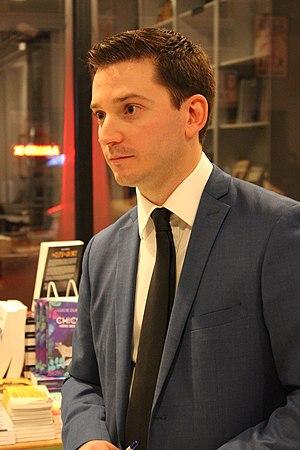
Simon Jolin-Barrette, député de Borduas
La Loi sur la laïcité de l'État ou la loi 21 est une loi québécoise adoptée le 16 juin 2019 par l’Assemblée nationale du Québec. Elle est la première loi à disposer que « L’État du Québec est laïque ». Elle interdit le port de signes religieux aux employés de l'État en position d'autorité coercitive, ainsi qu'aux enseignants du réseau scolaire public, tout en reconnaissant un droit acquis aux personnes déjà en poste le 27 mars 2019, soit le jour précédant la présentation du projet de loi.
Simon Jolin-Barrette, né en 1987, est un avocat et homme politique québécois. Il est le député de la circonscription de Borduas à l'Assemblée nationale du Québec sous la bannière de la Coalition avenir Québec depuis les élections de 2014. Il est le ministre de la Justice du Québec depuis 2020.
Borduas est une circonscription électorale provinciale du Québec. Elle est située dans la région administrative de la Montérégie. Elle est nommée en l'honneur du peintre automatiste québécois Paul-Émile Borduas
Le registraire du Québec a pour fonction de compiler et de cataloguer l'ensemble des proclamations, commissions, lettres patentes et tous documents rédigés et délivrés sous l'insigne du Grand Sceau du Québec pour fins d'enregistrement et de consultation. Le rôle de registraire du Québec, dont le mandat est institué par la Loi sur le ministère de la Justice, est toujours échu au ministre de la Justice du Québec et va de pair avec la fonction de procureur général du Québec.